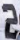
Number: 2